Line 2 (O-Train)

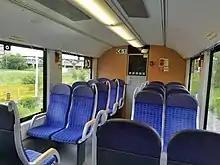
Interior of Alstom Coradia LINT 41

Extending the Trillium Line across the Ottawa River into Gatineau across the Chief William Commanda Bridge had been proposed as early as the original pilot project proposal. The city's certificate of fitness for the Trillium Line, issued by the Canadian Transportation Authority in 2001, indicates that it operates between the provinces of Ontario and Quebec, despite the line never having actually operated across the river. The city even considered converting the rail bridge into a pedestrian crossing at one point. When the city announced the contract awards for Stage 2, it also presented a map of the O-Train network that included proposed extensions that would be a part of a Stage 3 phase, including extensions to Kanata, Barrhaven, and Gatineau. On September 24, 2019, the cities of Ottawa and Gatineau jointly announced that they no longer intended to use the Chief William Commanda Bridge for any kind of rail connection, citing capacity concerns at Bayview station. The bridge was later opened in September 2023 as a multi-use pedestrian pathway.